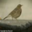
Label: bird